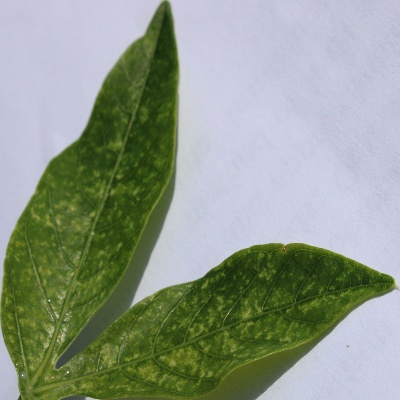
Crop: Cassava
Condition: green mite